Thyroid hormone receptor

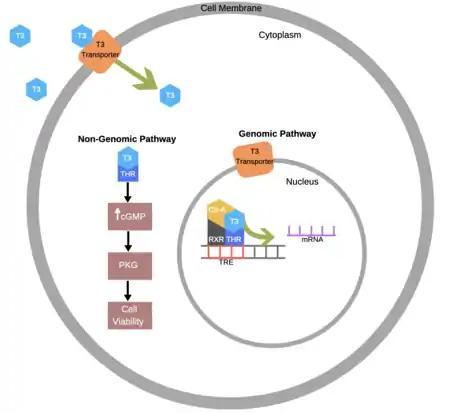
Examples of thyroid hormone genomic and non-genomic pathways

Non-genomic effects are faster than genomic effects because they do not require transcription and translation—two very precise and time-consuming processes. Initially most scientists presumed that non-genomic effects were mediated by non-nuclear receptors, but now there is growing evidence for non-genomic effects mediated in the cytoplasm by the traditional nuclear receptors. For example, TR-α1 (a specific isoform of TR) has been linked to cell viability, which is hypothesized to involve a rise in cGMP concentration (through an unknown mechanism) and the corresponding activation of protein kinase G.